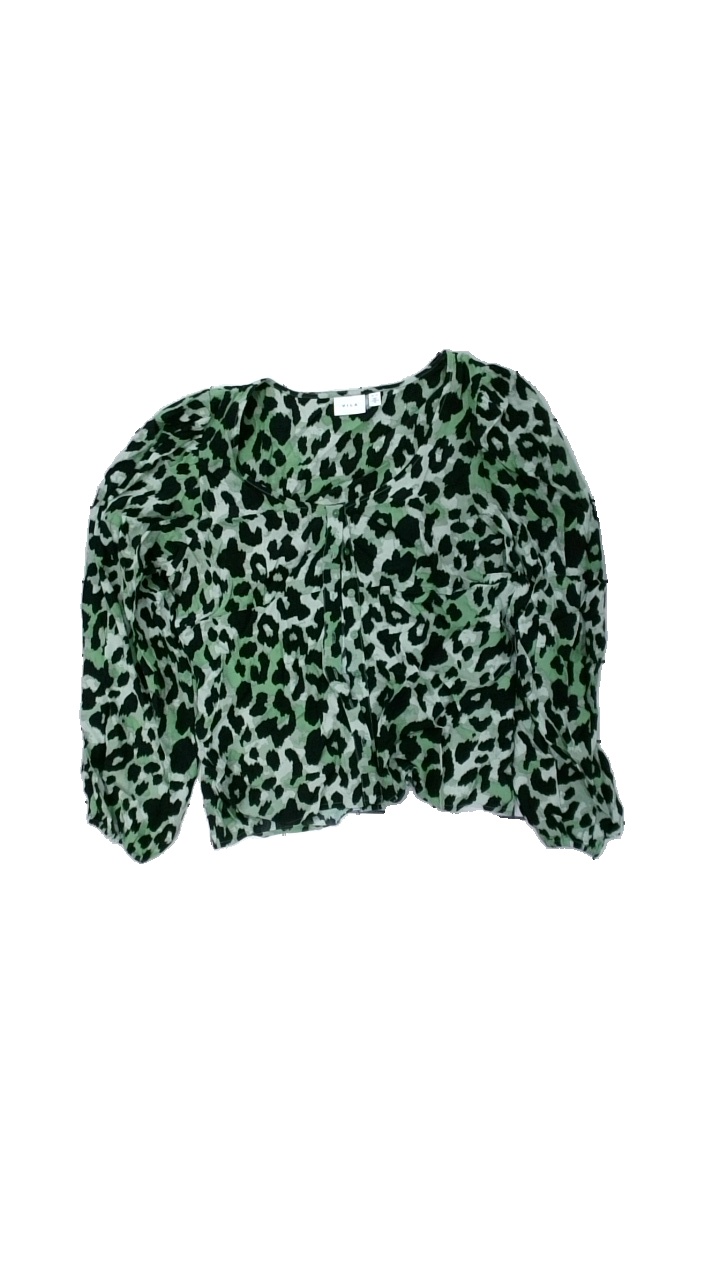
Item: Blouse (Ladies)
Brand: Vila
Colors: Green, Black
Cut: Loose
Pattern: Animal print
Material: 100% visc
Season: All
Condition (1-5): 5
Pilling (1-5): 5
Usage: Reuse
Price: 50-100